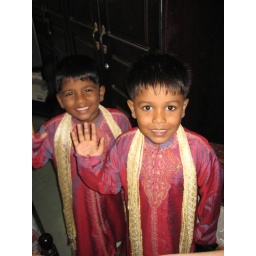
The boys waving at us before we left in the bridal car :)